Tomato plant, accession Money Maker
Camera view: vertical (180 deg); turntable rotation: 60 degrees
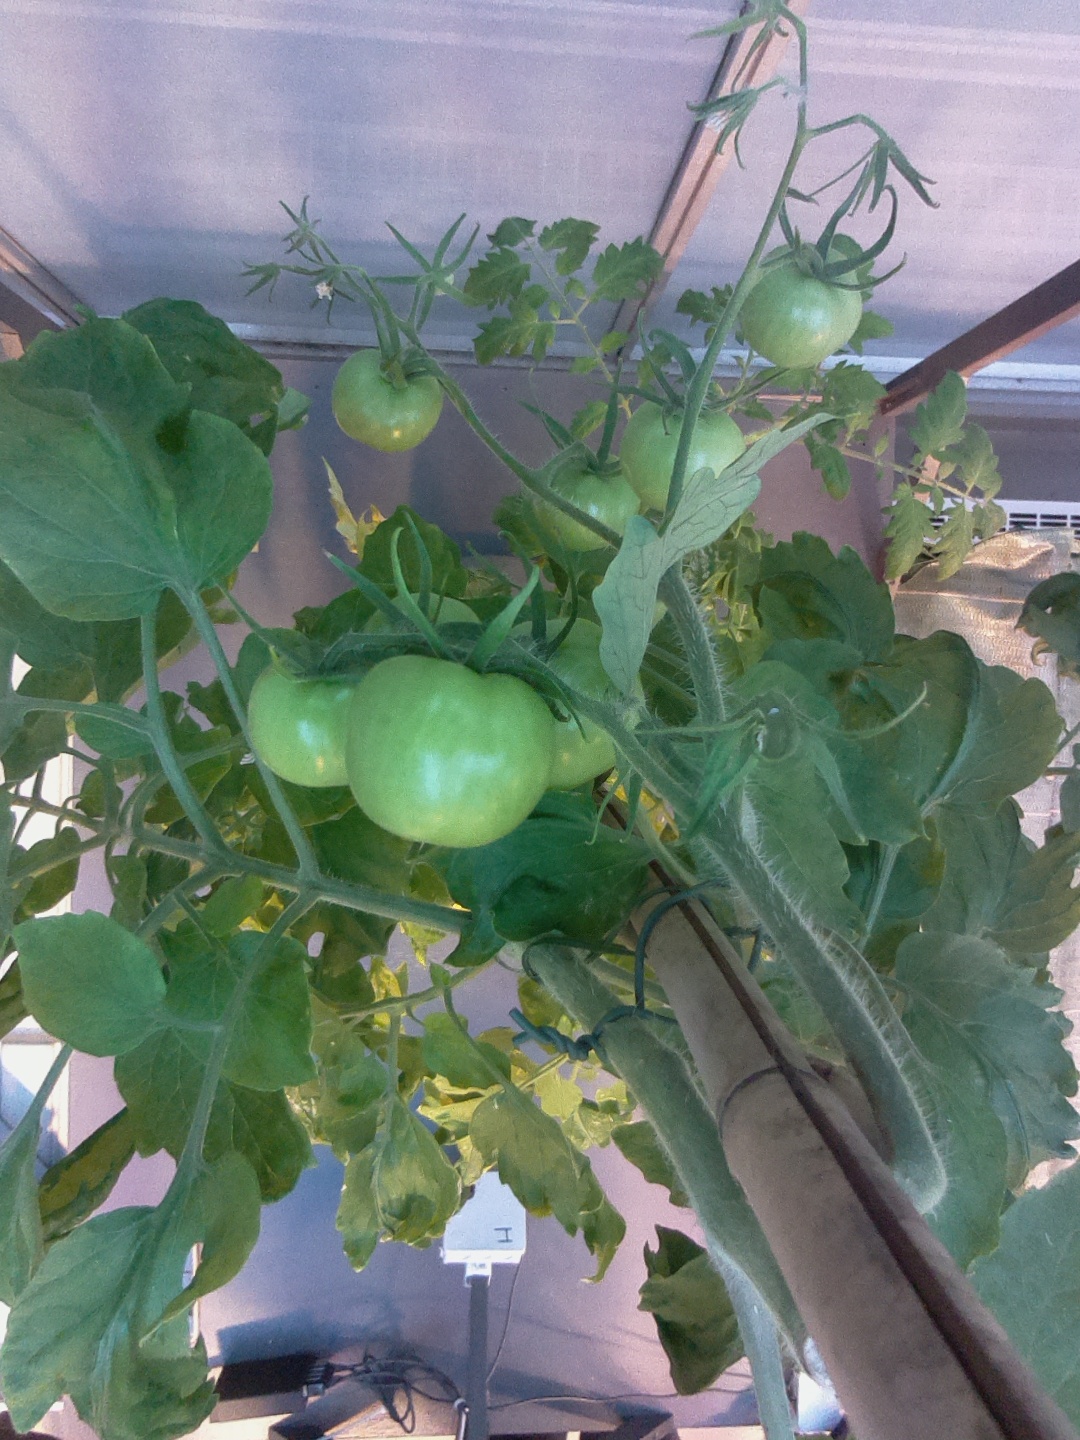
BBCH growth stage 74: 40%-50% of final fruit size